Woodchopping

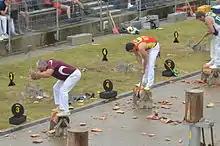
Underhand cutting

In this event, the axeman stands on the top of the log and uses a downwards motion to chop the log in two as fast as possible. This is done by cutting a scarf in the front side and then turning around on the block and completing it from the other side. These scarfs are generally offset from each other, the degree of offset depending on the size of the log and the axeman's preference.